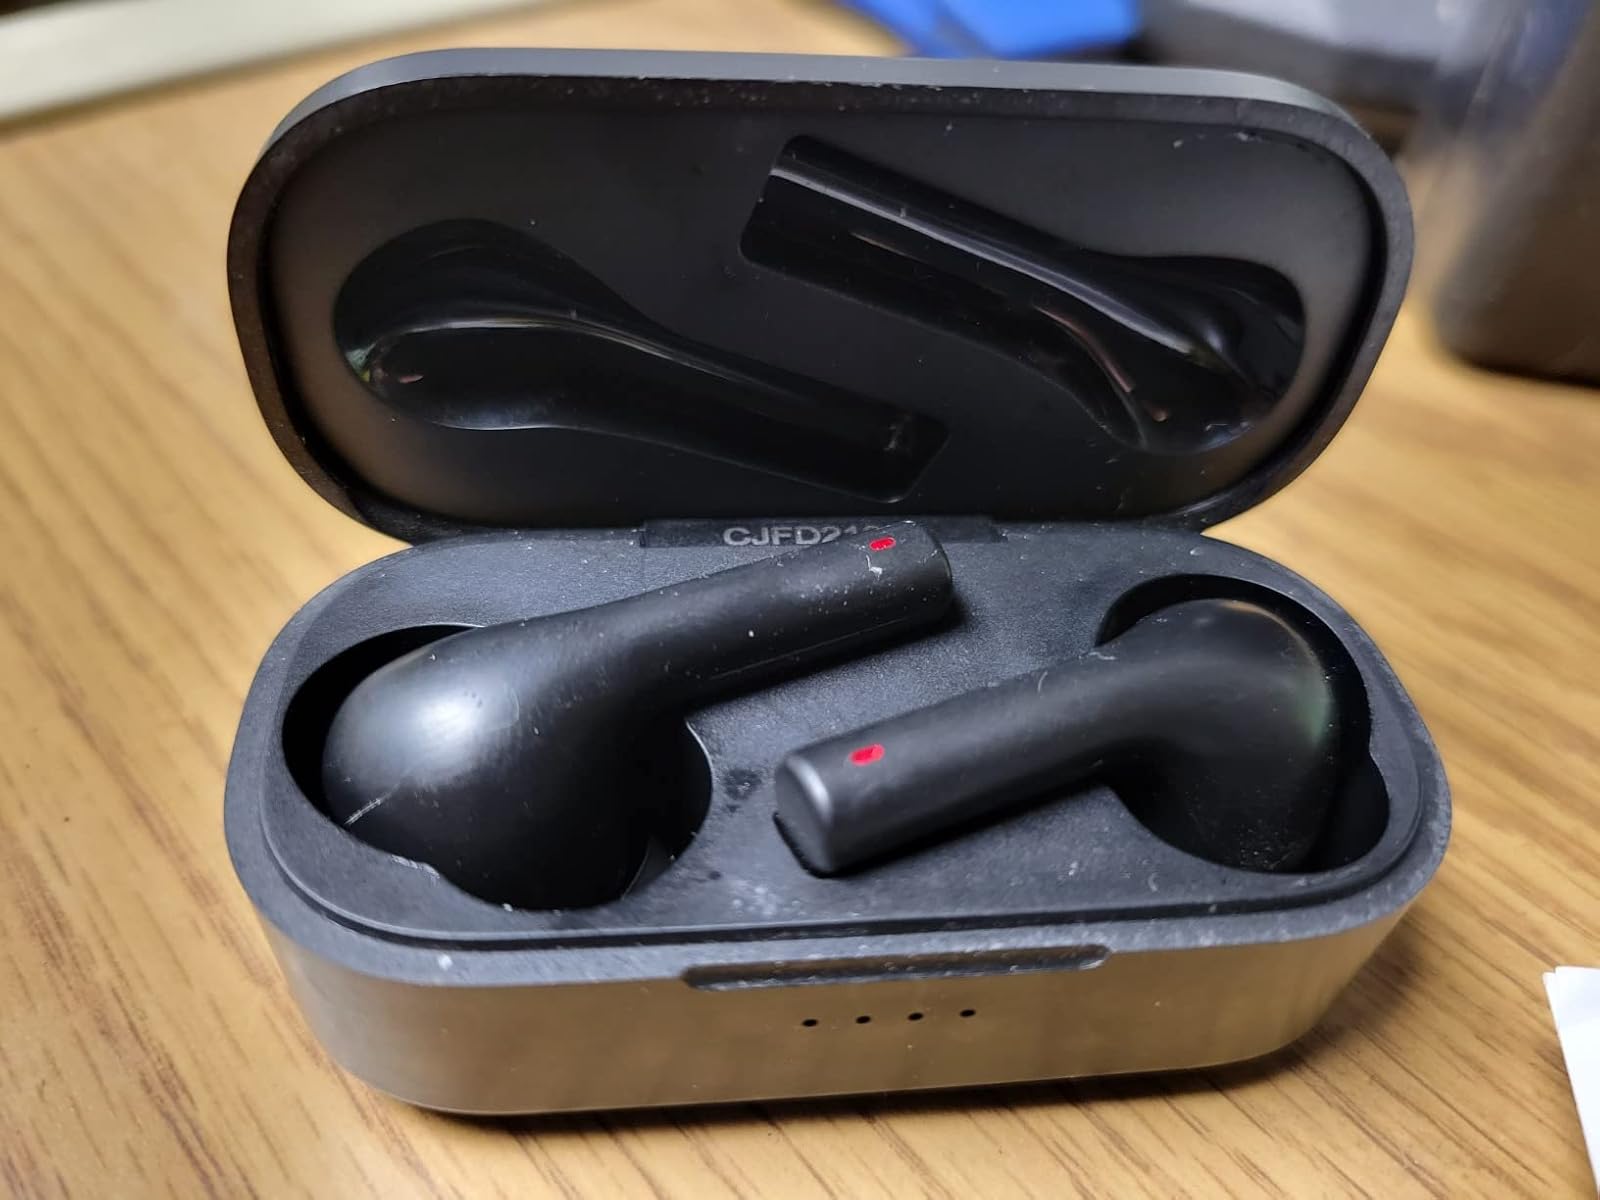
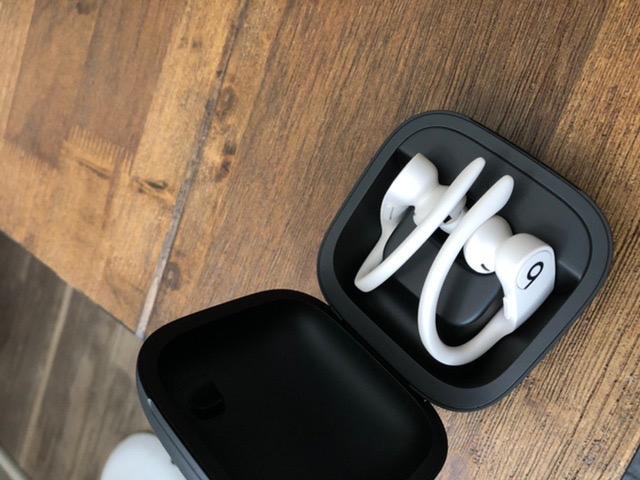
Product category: earbuds
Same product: no